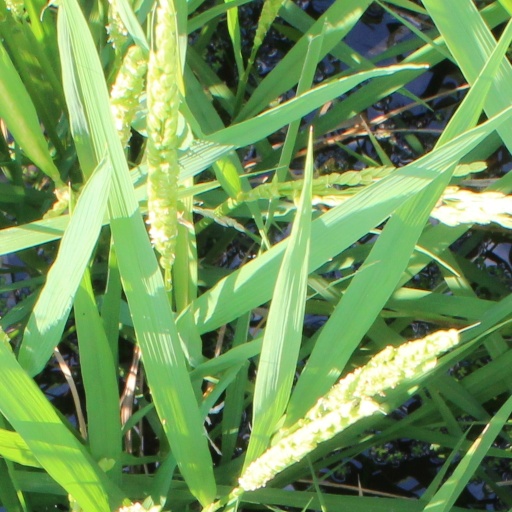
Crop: rice